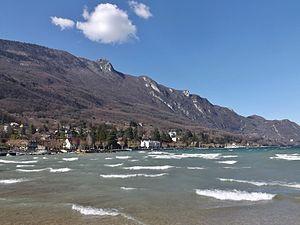
Vue du village du Bourget-du-Lac et des eaux inhabituellement agitées du lac du Bourget durant un épisode de fort vent, en Savoie.
Le Bourget-du-Lac est une commune française située dans le département de la Savoie, en région Auvergne-Rhône-Alpes.